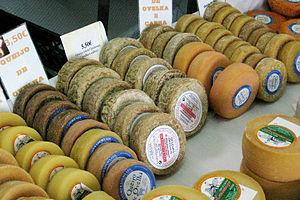
Le Portugal offre une variété de fromages, de très grande qualité, surtout de brebis et de chèvre, produits dans une région comprise entre les fleuves Mondego au nord, Sado au sud et Guadiana à l'est.